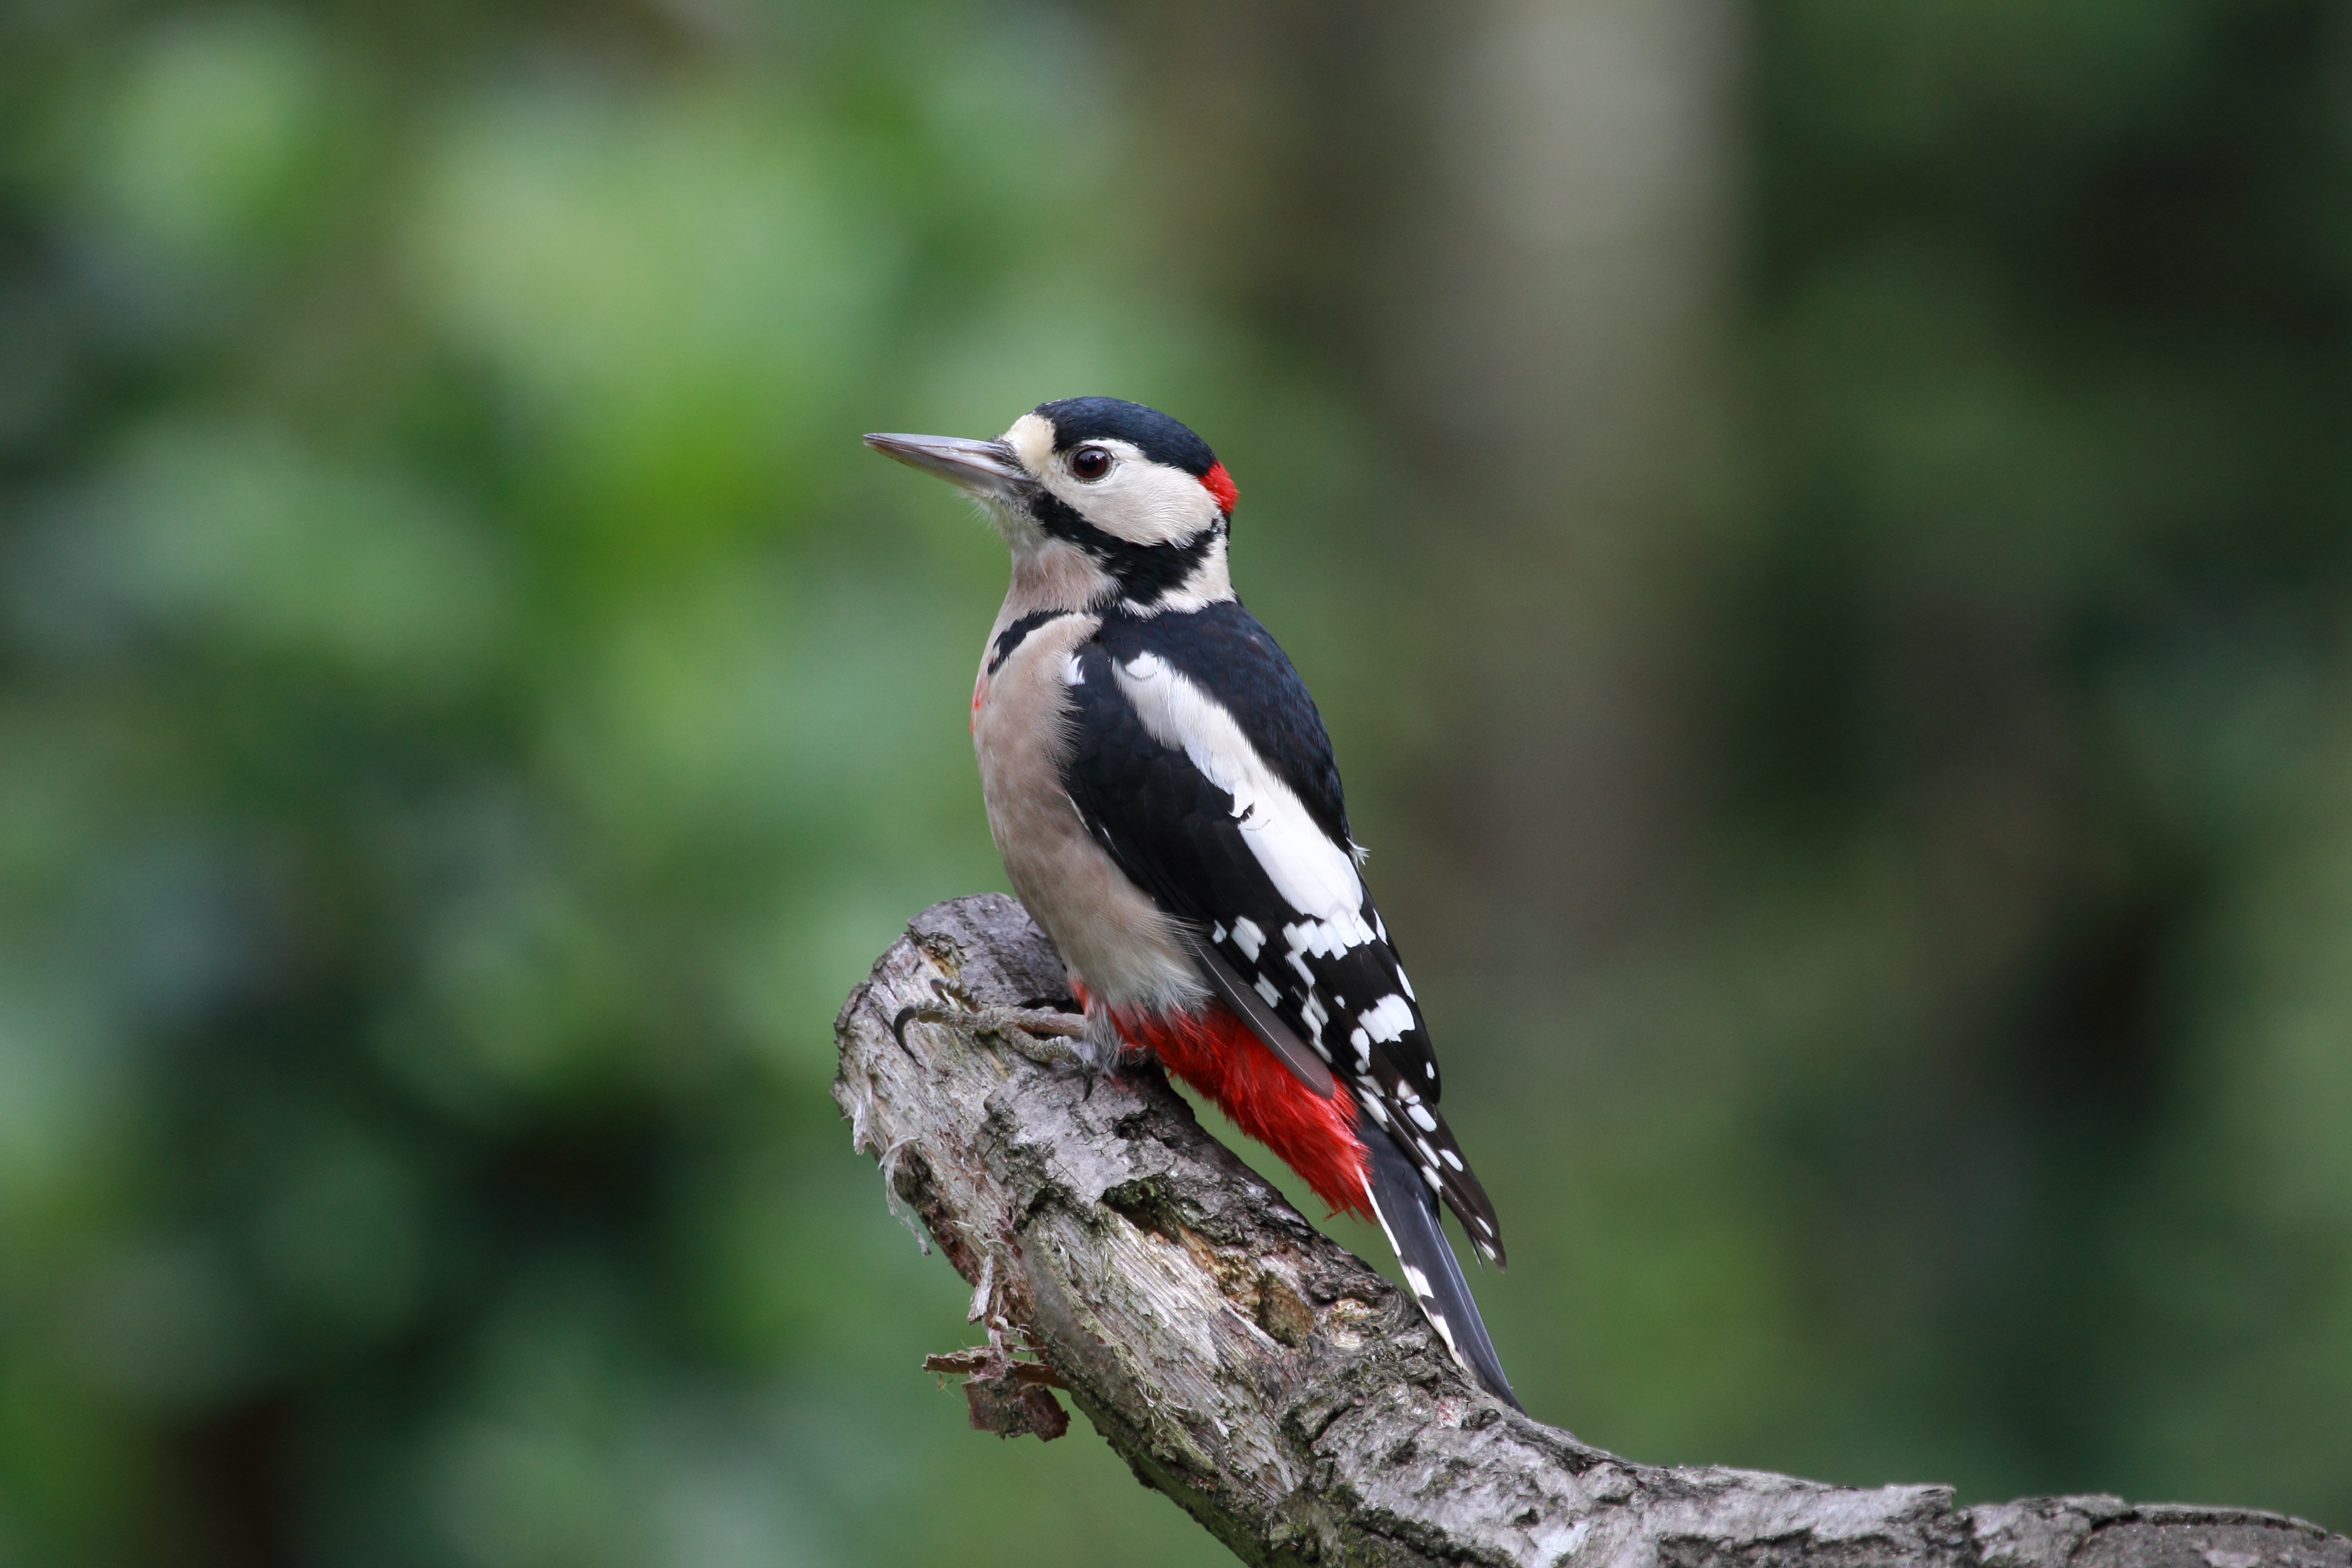
nature, branch, bird, wildlife, beak, fauna, feathers, vertebrate, woodpecker, great spotted woodpecker, coraciiformes, perching bird, piciformes